Tropidophiidae

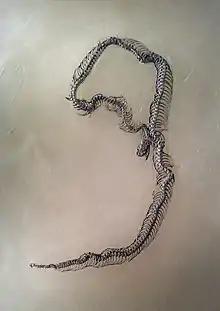
"Rieppelophis ermannorum", an extinct pygmy boa

Most species spend their day burrowed underground or under vegetation, surfacing only at night or when it rains. Some species are arboreal and are often seen hiding in bromeliads in trees.